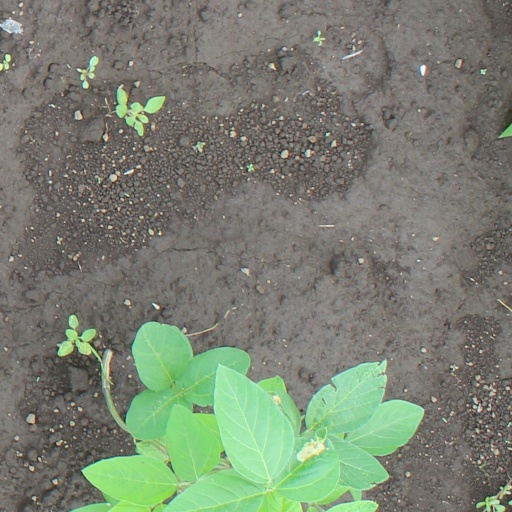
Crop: soybean